Osprioneides

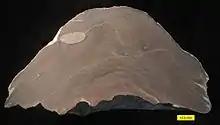
Cross-section of "Osprioneides" (upper left) in the stromatoporoid "Densastroma pexisum" from the Silurian of Saaremaa Island, Estonia.

Osprioneides is an ichnogenus of unbranched, elongate borings (a type of trace fossil) in lithic substrate with oval cross−section, single−entrance and straight, curved or irregular course. "Osprioneides kampto" Beuck and Wisshak, 2008 is the largest known Palaeozoic boring trace. It occurs in the Ordovician and Silurian (Wenlock) of Baltica. The borings are up to 120 mm long measuring 5–17 mm in diameter. The distribution of "Osprioneides" is more environmentally limited than that of "Trypanites" in the Silurian of Saaremaa, Estonia (Baltica). "Osprioneides" probably occurred only in large hard substrates of relatively deepwater muddy bottom open shelf environments. "Osprioneides" were relatively rare, as compared to "Trypanites"-"Palaeosabella" borings in the Wenlock of Saaremaa.